Presidential debates in Argentina

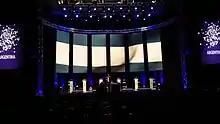
Stage of "Argentina debate", holding the presidential debates of 2015.

The first Presidential debate in Argentina took place during the 2015 presidential elections. There were proposals for doing so in the previous elections, but were refused by the candidates that were ahead in the polls. A controversial case took place in 1989, when Carlos Menem refused at the last moment to attend the debate with Eduardo Angeloz set by Bernardo Neustadt at the TV program "Tiempo Nuevo". The production then held a "debate" between Angeloz and an empty chair.